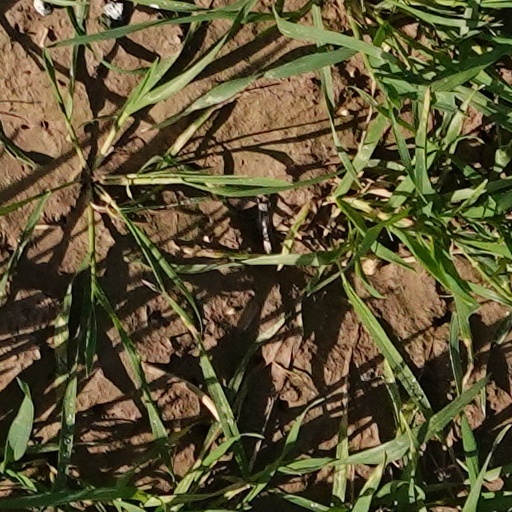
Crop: wheat